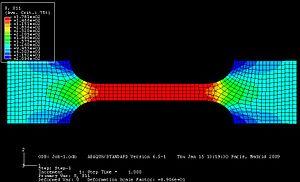
contraintes xx traction1